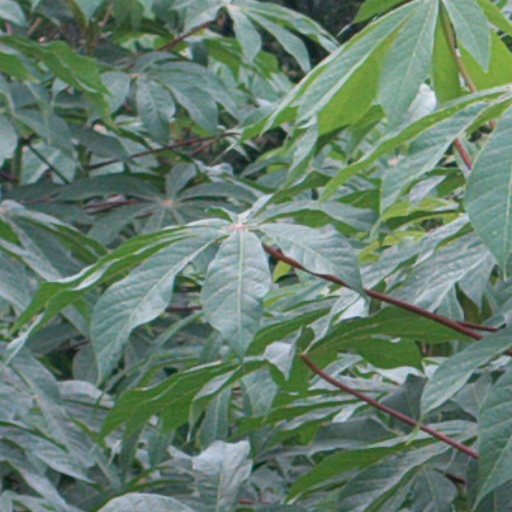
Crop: cassava